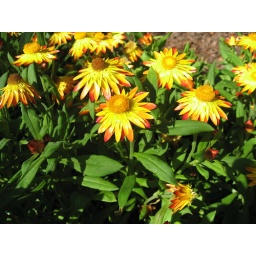
Some yellow flowers at the Roma St Parklands in Brisbane